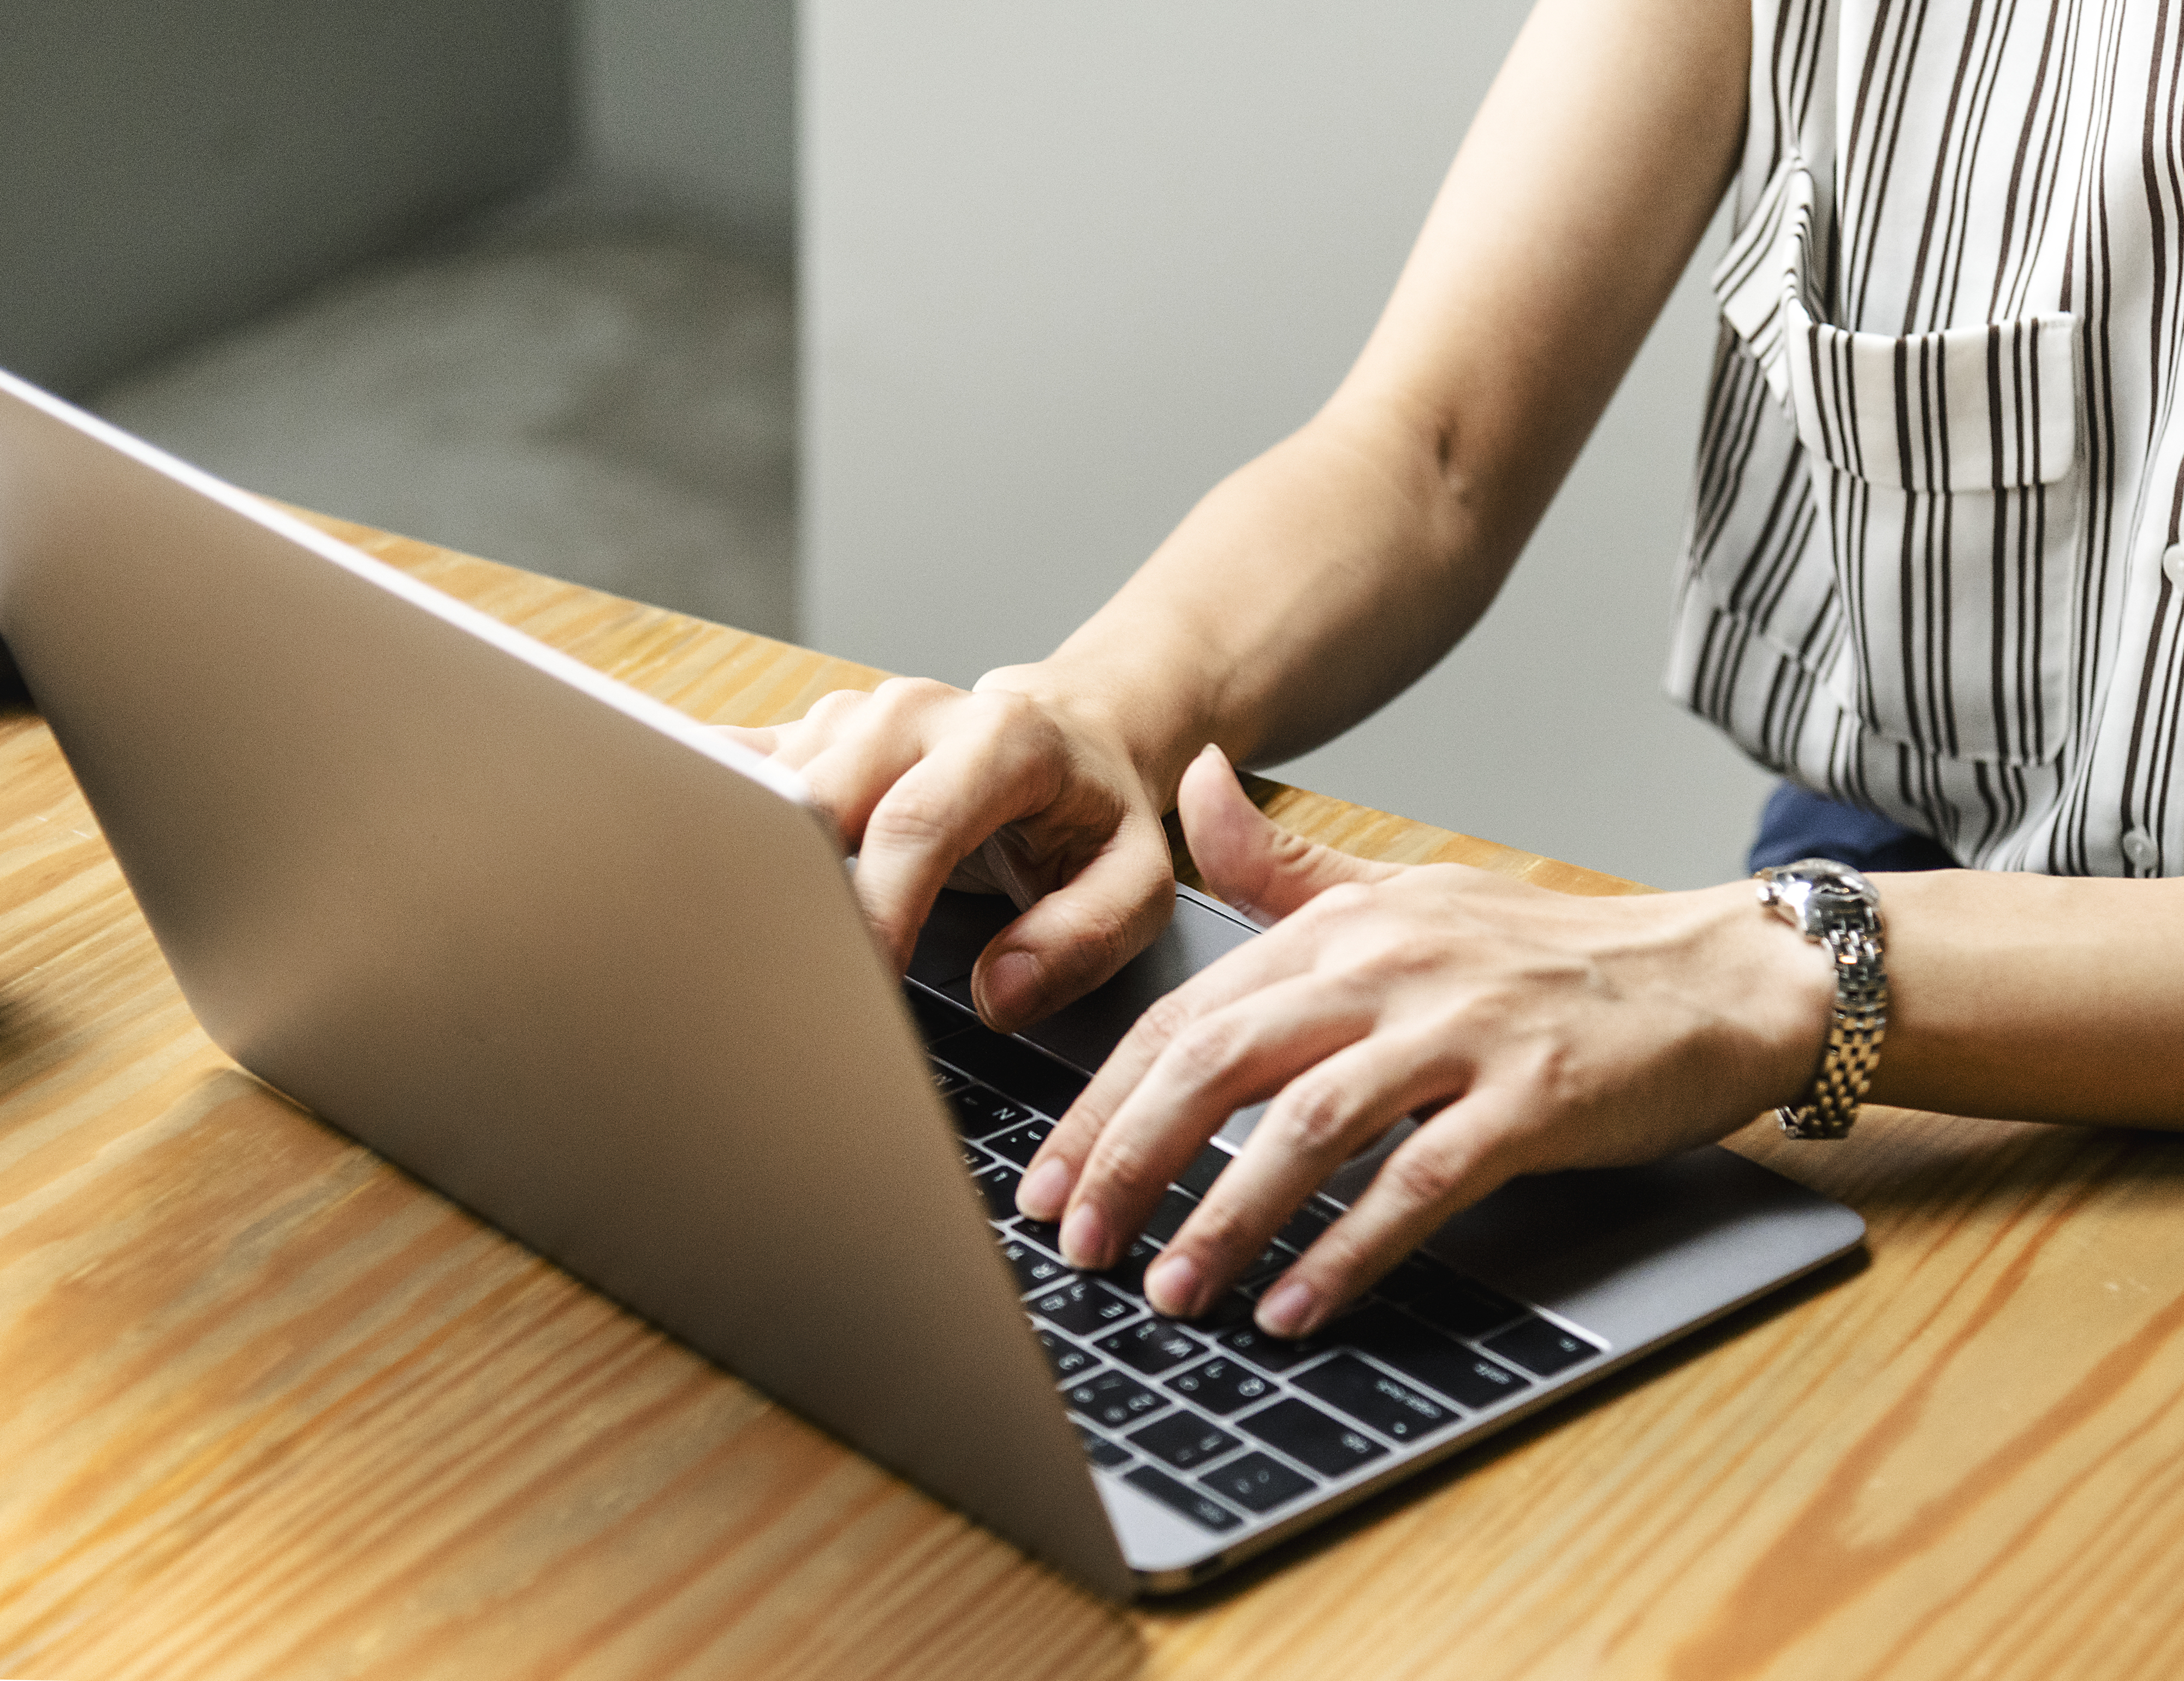
adult, alone, arms, asian, casual, closeup, communication, computer, connection, digital device, female, gadgets, hands, internet, japanese, korean, laptop, media, network, notebook, office, one, sitting, social media, social network, solo, startup, technology, typing, using, wireless, woman, work, work from home, working, workplace, workspace, hand, finger